Yesvantpur–Puducherry Garib Rath Express

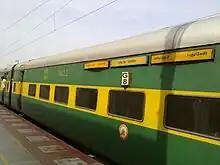
Puducherry Garib Rath Express board

It was initially started out as a Garib Rath Express. The 12255/12256 Yesvantpur Puducherry Garib Rath Express was a weekly service. It operates as train number 12255 from Yesvantpur to Puducherry and as train number 12256 in the reverse direction. It covers a distance of 456 kilometres in each direction, however it takes 10 hours 5 mins when operating as train number 2255 at an average speed of 60 km/h (excluding halts), while its return journey as train number 12256 takes 10 hrs 20 mins at an average speed of 55 km/h (excluding halts).